Lawrence Spivak

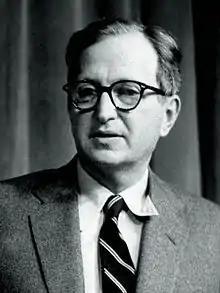
Spivak in 1960

Lawrence Edmund Spivak (June 11, 1900 – March 9, 1994) was an American publisher and journalist who was best known as the co-founder, producer and host of the prestigious public affairs program "Meet the Press". He and journalist Martha Rountree founded the program as promotion for Spivak's magazine, "The American Mercury", and it became the longest-running continuous network series in television history. During his 28 years as panelist and moderator of "Meet the Press", Spivak was known for his pointed questioning of policy makers.